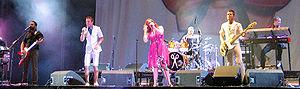
Scissor Sisters est un groupe de musique pop new-yorkais qui tire ses influences du disco et du glam rock.